Enver Marić

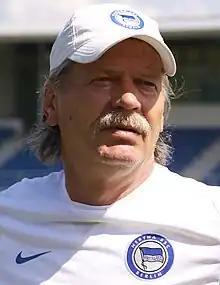
Marić as goalkeeping coach of Hertha BSC in 2009

Enver Marić (born 16 April 1948) is a Bosnian former professional football goalkeeper and retired football manager. He is widely considered to be one of the greatest goalkeepers from the former Yugoslavia of all time.